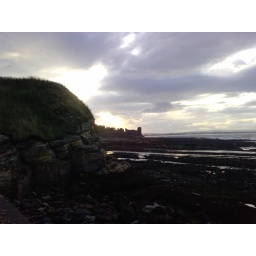
Sunset over the beach and Sea tower